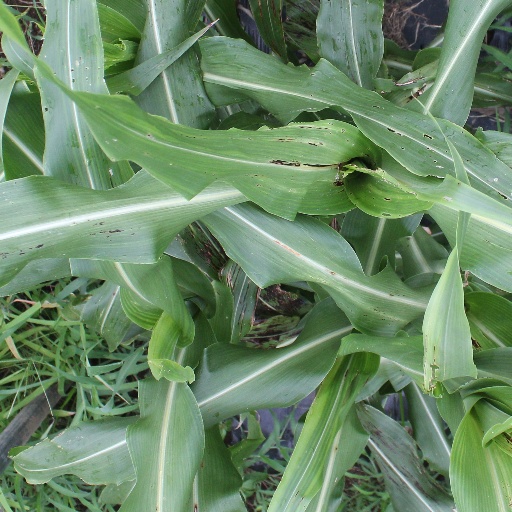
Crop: sorghum